Ocean colonization

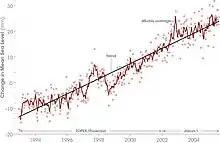
Gradual rise of sea levels since 1992

MS "The World" debuted in 2015, sitting at long, and is presently the largest residential cruise ship in the world. This vessel is the closest existing ship to the Freedom Ship design and hopes to support permanent life on board. Permanent residency on the ship costs between $3 and 15 million per room.